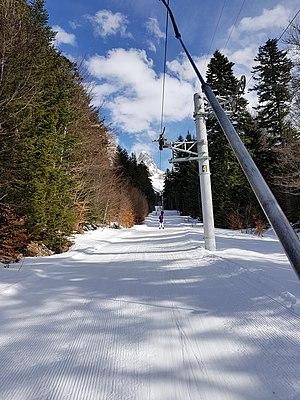
La station de Lus-La Jarjatte est une station de ski et de randonnées du département de la Drôme située dans la région naturelle de France du Pays du Buëch plus précisément le Bochaine ou Beauchêne, et sous les contreforts du Dévoluy, sur la commune de Lus-la-Croix-Haute.